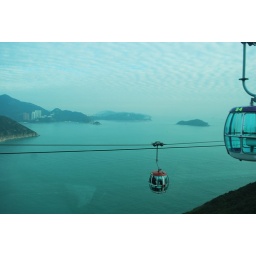
View from the cable car in Hong Kong ocean park.